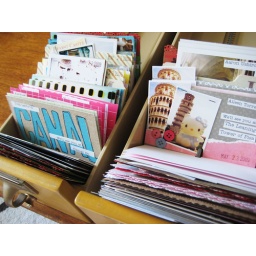
We created 8-10 of these escort cards for each table and organized them in vintage library card drawers.